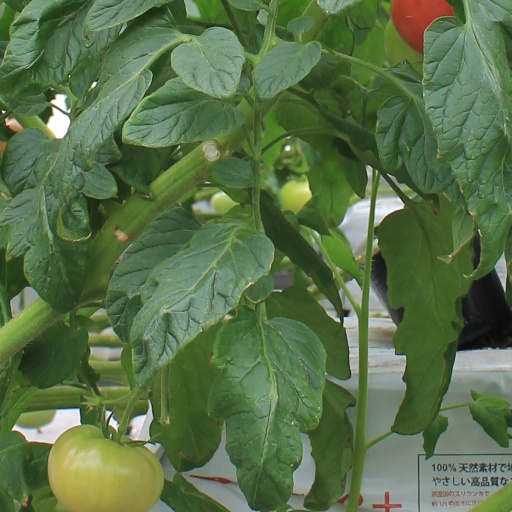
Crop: tomato